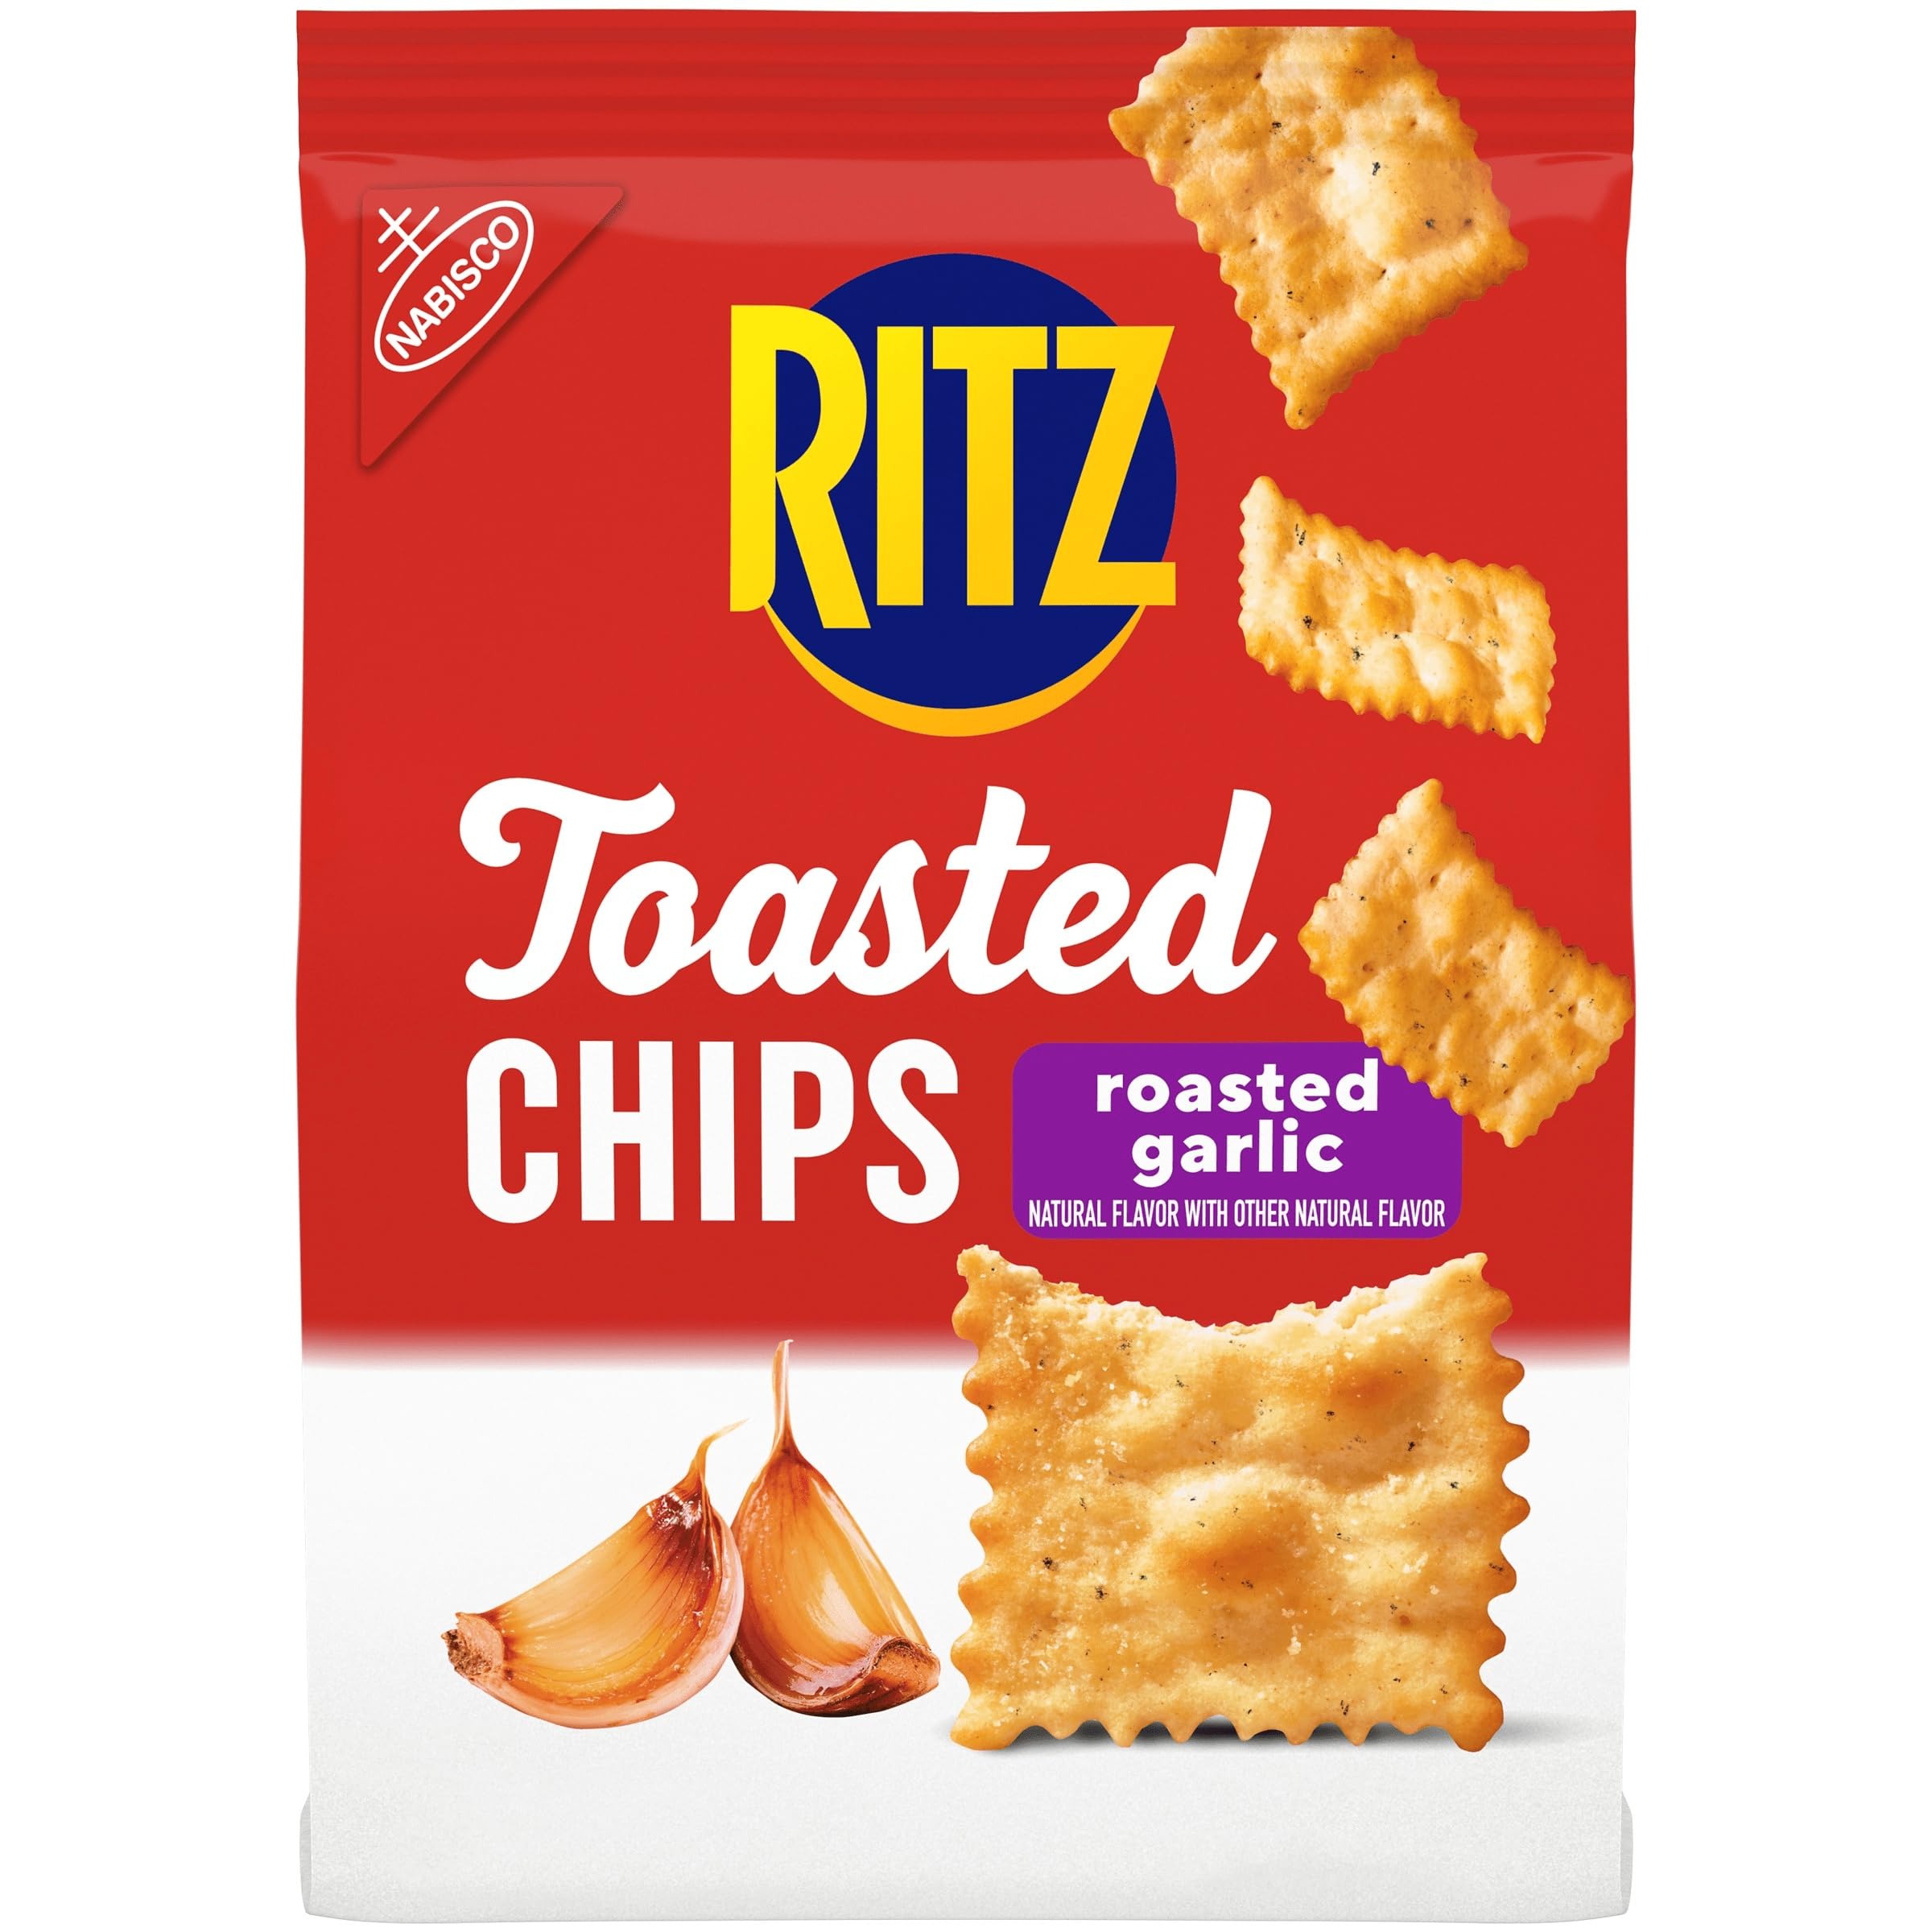
Item Name: RITZ Toasted Chips Roasted Garlic Crackers, Party Snacks, 8.1 oz
Bullet Point 1: One 8.10 oz bag of RITZ Toasted Chips Roasted Garlic Crackers
Bullet Point 2: Baked crackers with a fantastic roasted garlic flavor; toasted, not fried, snack food for a deliciously thin, crispy, crunchy twist on classic RITZ crackers
Bullet Point 3: Toasted cracker chips containing 40% less fat per 31-gram serving than the leading fried potato chips
Bullet Point 4: Flavorful baked snacks for your next tailgating event, game night, BBQ, picnic, or holiday party
Bullet Point 5: Roasted garlic chips that are great as office snacks for adults, lunch snacks for kids, or party snacks
Value: 8.1
Unit: Ounce

Price: 3.92